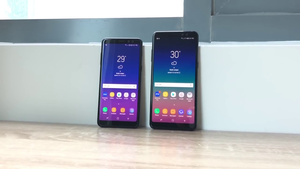
Galaxy A8